Bathurst, New South Wales

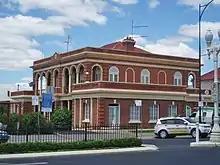
Bathurst District Ambulance Station

Bathurst's position as a key transit point for transporting gold to Sydney made it an attractive target for bushrangers, causing a major problem for the authorities. Ben Hall, one of the period's most notorious bushrangers, was married in St Michael's Church at Bathurst in 1856. In October 1863, Hall and four other members of his gang raided Bathurst, robbing a jeweller's shop, bailing up the Sportsmans Arms Hotel, and engaging the police in a shootout. They returned three days later and held up more businesses. A few members of the gang spent time in Bathurst Gaol, including Fred Lowry and John Peisley, who was hanged there for murder in 1862.